Pohela Boishakh

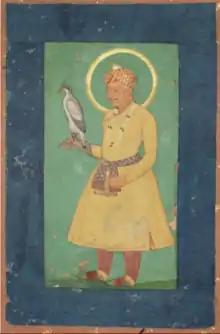
Mughal Emperor Akbar began the celebration of Bengali New Year and officialised the Bengali calendar to ease the tax collection process.

During Mughal rule, land taxes were collected from Bengali people according to the Islamic Hijri calendar. This calendar was a lunar calendar, and its new year did not coincide with the solar agricultural cycles. According to some sources, the festival was a tradition introduced in Bengal during the rule of Mughal Emperor Akbar to time the tax year to the harvest, and the Bangla year was therewith called Bangabda. Akbar asked the royal astronomer Fathullah Shirazi to create a new calendar by combining the lunar Islamic calendar and solar Hindu calendar already in use, and this was known as Fasholi shan (harvest calendar). According to some historians, this started the Bengali calendar. According to Shamsuzzaman Khan, it could be Nawab Murshid Quli Khan, a Mughal governor, who first used the tradition of Punyaho as "a day for ceremonial land tax collection", and used Akbar's fiscal policy to start the Bangla calendar.